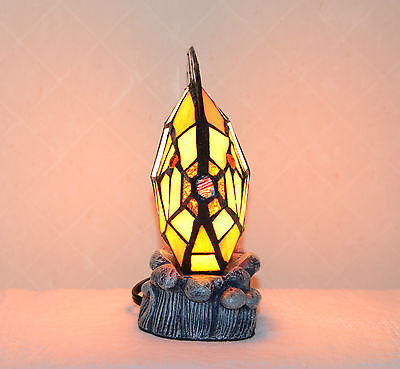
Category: lamp